Miles Township, Pennsylvania

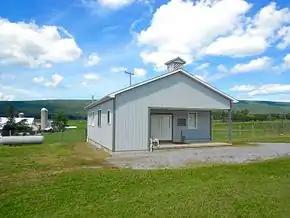
Amish school near Rebersburg

As of the census of 2000, there were 1,573 people, 526 households, and 419 families residing in the township. The population density was . There were 693 housing units at an average density of . The racial makeup of the township was 98.66% White, 0.70% African American, 0.19% Native American, 0.13% Asian, and 0.32% from two or more races. Hispanic or Latino of any race were 0.13% of the population.